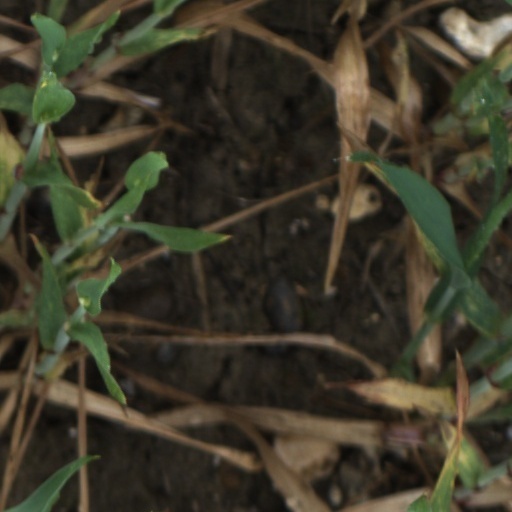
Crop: wheat